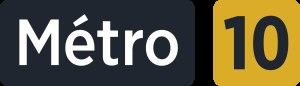
La ligne 10 du métro de Paris est une des seize lignes du réseau métropolitain de Paris. Son parcours traverse d'est en ouest les quartiers situés sur la rive gauche de la Seine dans la moitié sud de Paris, ainsi que le quartier d'Auteuil et la ville de Boulogne-Billancourt, reliant les stations Gare d'Austerlitz à Boulogne - Pont de Saint-Cloud.